Milan

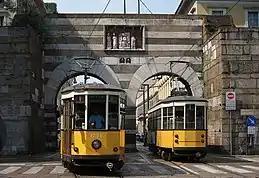
Intersecting trams under the arcs of Porta Nuova medieval gate. This type of historical tram is also used in San Francisco, United States

Tourism is an increasingly important part of the city's economy: with 8.81 million registered international arrivals in 2018 (up 9.92% on the previous year), Milan ranked as the world's 15th-most-visited city. One source has 56% of international visitors to Milan are from Europe, 44% of the city's tourists are Italian, and 56% are from abroad. The most important European Union markets are the United Kingdom (16%), Germany (9%) and France (6%). Most of the visitors who come from the United States to the city go on business matters, while Chinese and Japanese tourists mainly take up the leisure segment. Milan is one of the international tourism destinations, appearing among the forty most visited cities in the world, ranking second in Italy after Rome, fifth in Europe and sixteenth in the world.